RCA Photophone

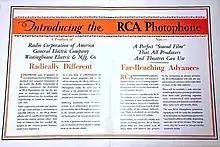
Magazine ad insert introducing RCA Photophone, 1928

In April 1928, RCA Photophone Inc. was created as a subsidiary of RCA (itself then a GE subsidiary) to commercially exploit the Photophone system. David Sarnoff was president and a member of the board of directors. The RCA system continued to use the "galvanometer" until the 1970s, when it became technically obsolete. The Western Electric system continued to use the "light valve", and, under successor ownership, is still used to this day.